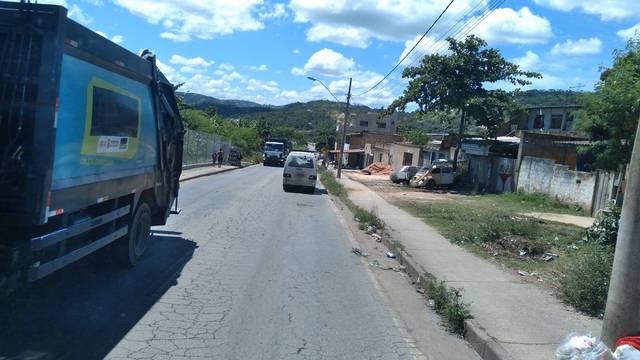
Region: Brazil
Coordinates: -19.869, -43.889